Cryptocoryne spiralis

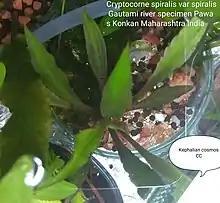
"Cryotocorne spiralis" var. "sprialis" growing submerged; this variety has red stems and furrowed leaves

The flower of "C. spiralis" is within a spathe which is curled clockwise, a distinctive feature of this species.